2012 Detroit Lions season

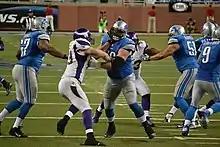
Blocking by the Lions' offense against Minnesota, September 30

The 2012 season was the Detroit Lions' 83rd in the National Football League (NFL), their 79th as the Detroit Lions and their fourth under head coach Jim Schwartz. The Lions failed to improve from their 10–6 record in 2011, and spent most of the season at the bottom of their division. They finished the season with an eight-game losing streak, their worst since the winless 2008 season. It was also the franchise's 21st consecutive season without a playoff win.